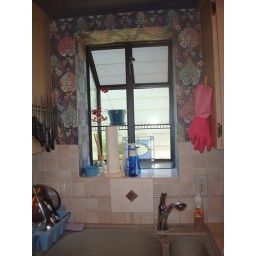
Window above kitchen sink